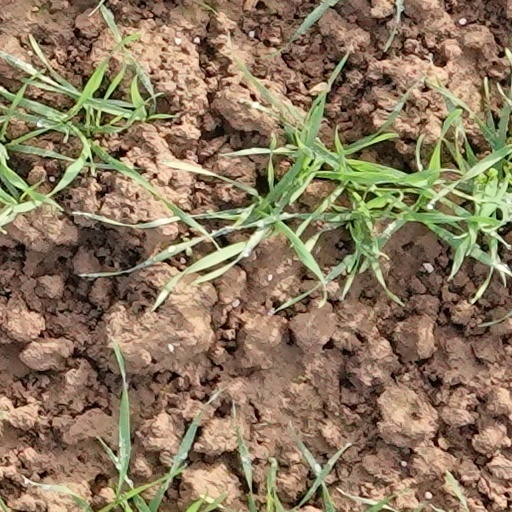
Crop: wheat